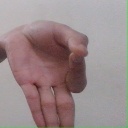
अक्षर: ज्ञ